List of diplomatic missions in São Tomé and Príncipe

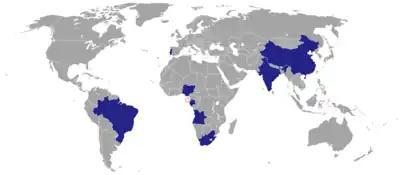
Map of diplomatic missions in São Tomé and Príncipe

This is a list of diplomatic missions in São Tomé and Príncipe. At present, the capital city of São Tomé hosts ten embassies. Several other countries accredit ambassadors from other capitals.